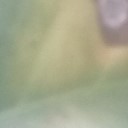
Label: Leaf_rust